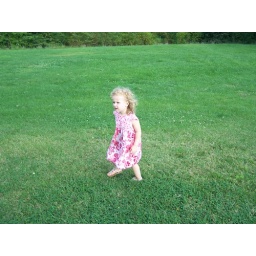
Action shot of her new bubble dress. Every girl needs a new dress once in a while!